LGBTQ history in Turkey

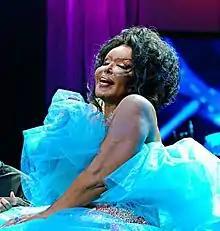
Bülent Ersoy, first openly transgender celebrity (singer), starts wearing makeup and feminine clothing in her performances and Turkish National TV (TRT) appearances during the 1970s.

With the establishment of the military regime, political parties were banned and the freedom of demonstration, association, speech, and the press were censored. The authorities initiated a campaign of mass persecution against the members of the community and trans sex workers were "deported" from the city centers to the outskirts of the city, and arrested from their places of work or in their apartments. The arrested were imprisoned with the political prisoners and had to face psychological and physical torture. In the 1980s, the Radical Democratic Green Party openly declared to be against police brutality and expressed their support in favor of gay rights and the transgender community assaulted by the authorities.